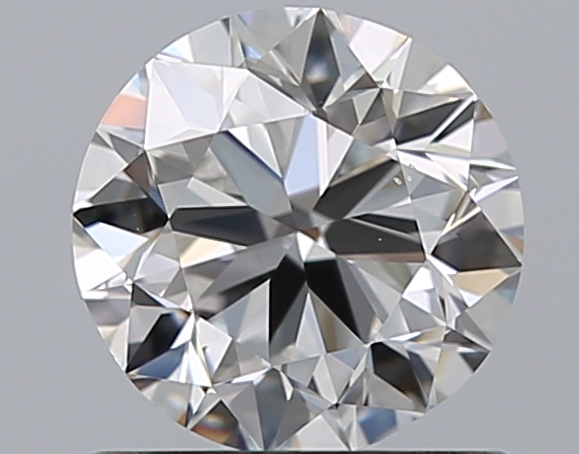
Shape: round
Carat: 0.81
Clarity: VS2
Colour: F
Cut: VG
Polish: EX
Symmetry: VG
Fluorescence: M
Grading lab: GIA
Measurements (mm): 5.81 x 5.88 x 3.69